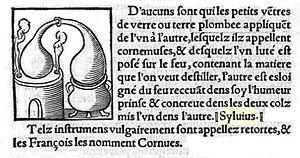
Cornues, avec explications terminées par la source [Sylvius]
Le Thesaurus Euonymi Philiatri De remediis secretis, est un manuel de distillation de matières médicales, publié en latin en 1552 à Zurich puis à Lyon de 1554 à 1559, en latin et français, sous le nom de Trésor des remèdes secrets par Evonyme Philiastre. L'ouvrage écrit par le naturaliste et polygraphe suisse, Conrad Gesner, est publié sous le pseudonyme de Evonyme Philiastre. C'est une revue de synthèse des travaux sur les techniques de distillation et de leurs applications thérapeutiques.